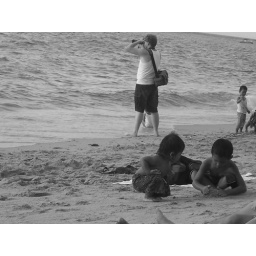
building sand castles in galera